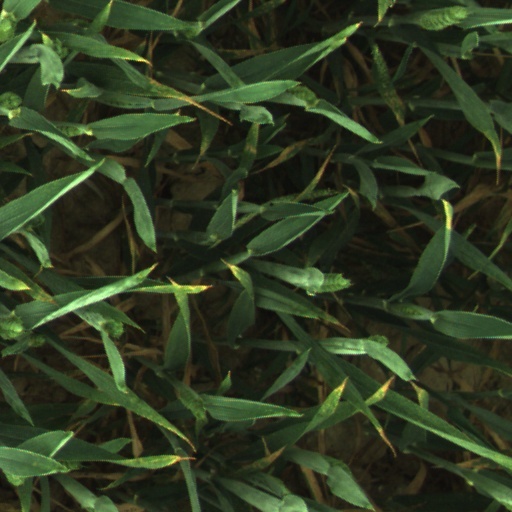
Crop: wheat